Rusanov expedition

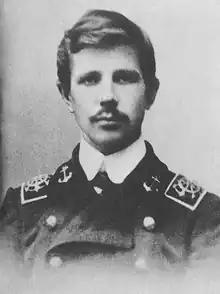
Alexander Kuchin, assistant to Rusanov and captain of "Hercules"

The other personnel included geologist Rudolf Samoylovich and biologist Zénón Svatoš; Konstantin Semenov, a student at the St Petersburg Polytechnical Institute, was taken on as engineer after his department head asked him to join. The remaining crew comprised Konstantin Belov, mate, Alexander Popov, bosun, F. A. Bykovsky, assistant engineer, and sailors V. T. Cheremkhin, A. S. Chukhchin, A. A. Ravvinov, V. G. Popov, and F. M. Ermolin. The last member of the expedition was Rusanov's fiancée Juliette Jean-Sossine, who was working towards both a geology PhD at the Sorbonne and a medical degree. Rusanov sought approval for her inclusion in several "extremely diplomatic" letters to the authorities and her family that stressed her scientific abilities.